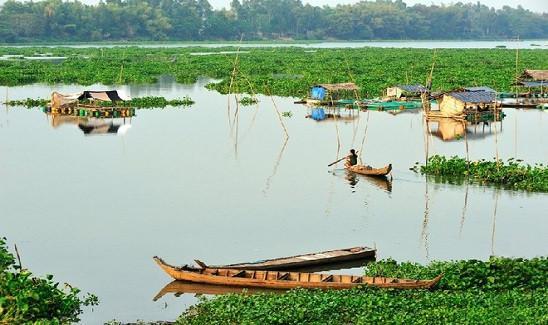
có một chiếc ghe đang di chuyển ở trên sông